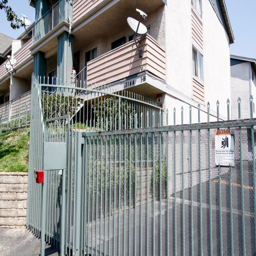
the fence around the property